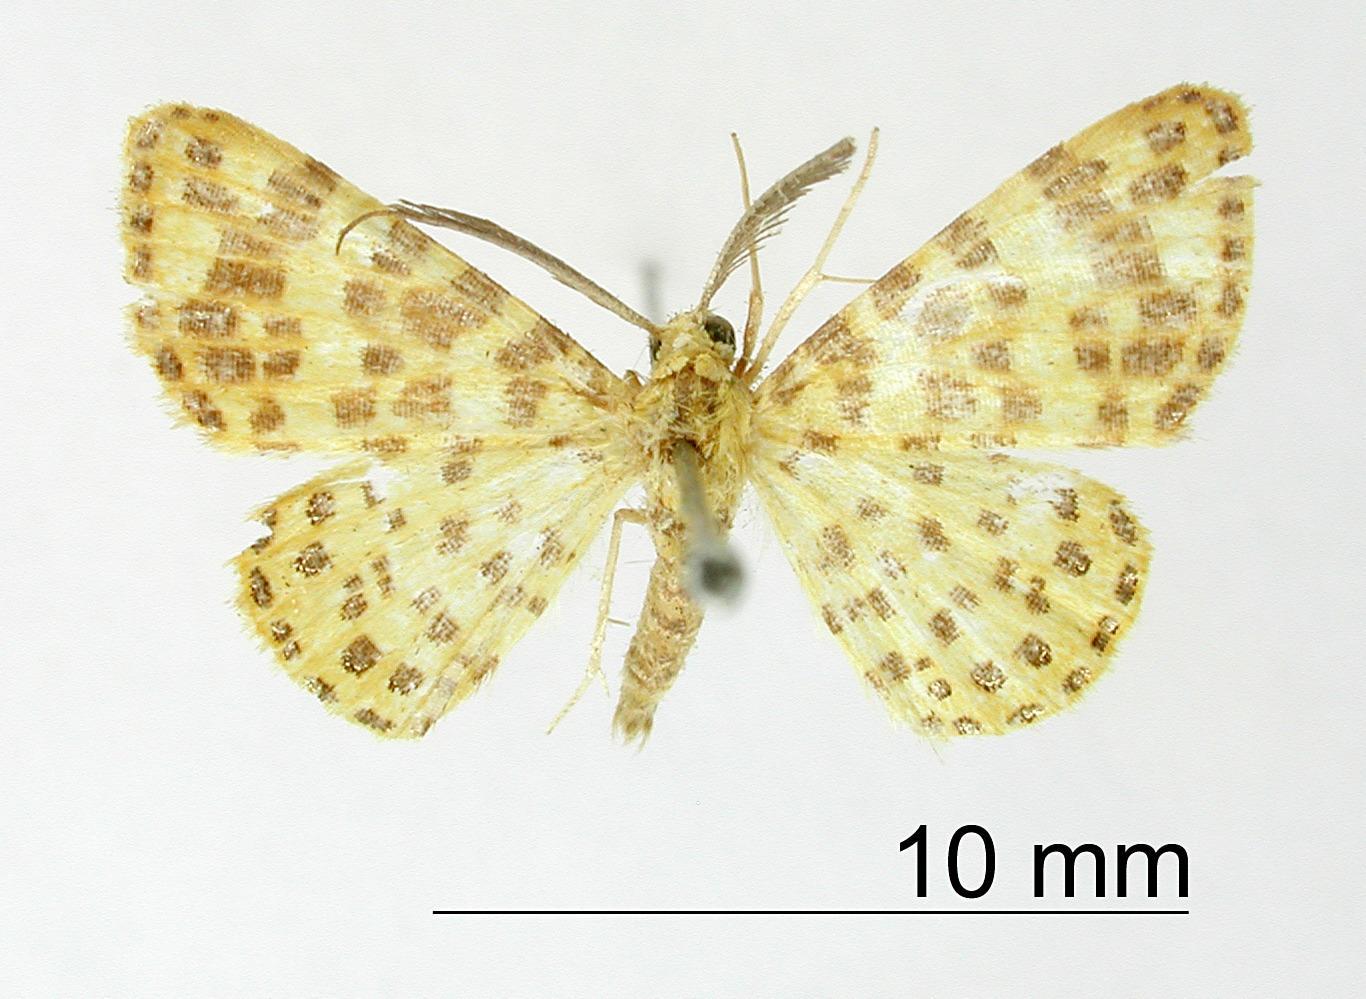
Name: Aplogompha chotaria
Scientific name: Aplogompha chotaria Schaus, 1898
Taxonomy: Animalia, Arthropoda, Insecta, Lepidoptera, Geometridae, Ennominae
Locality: Jalapa, Mexico, Mexico